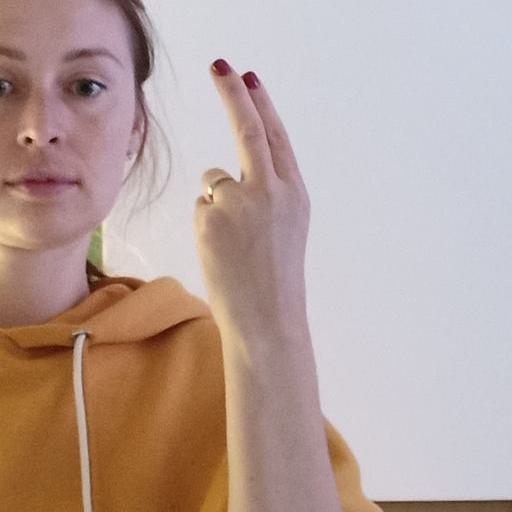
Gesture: two_up_inverted